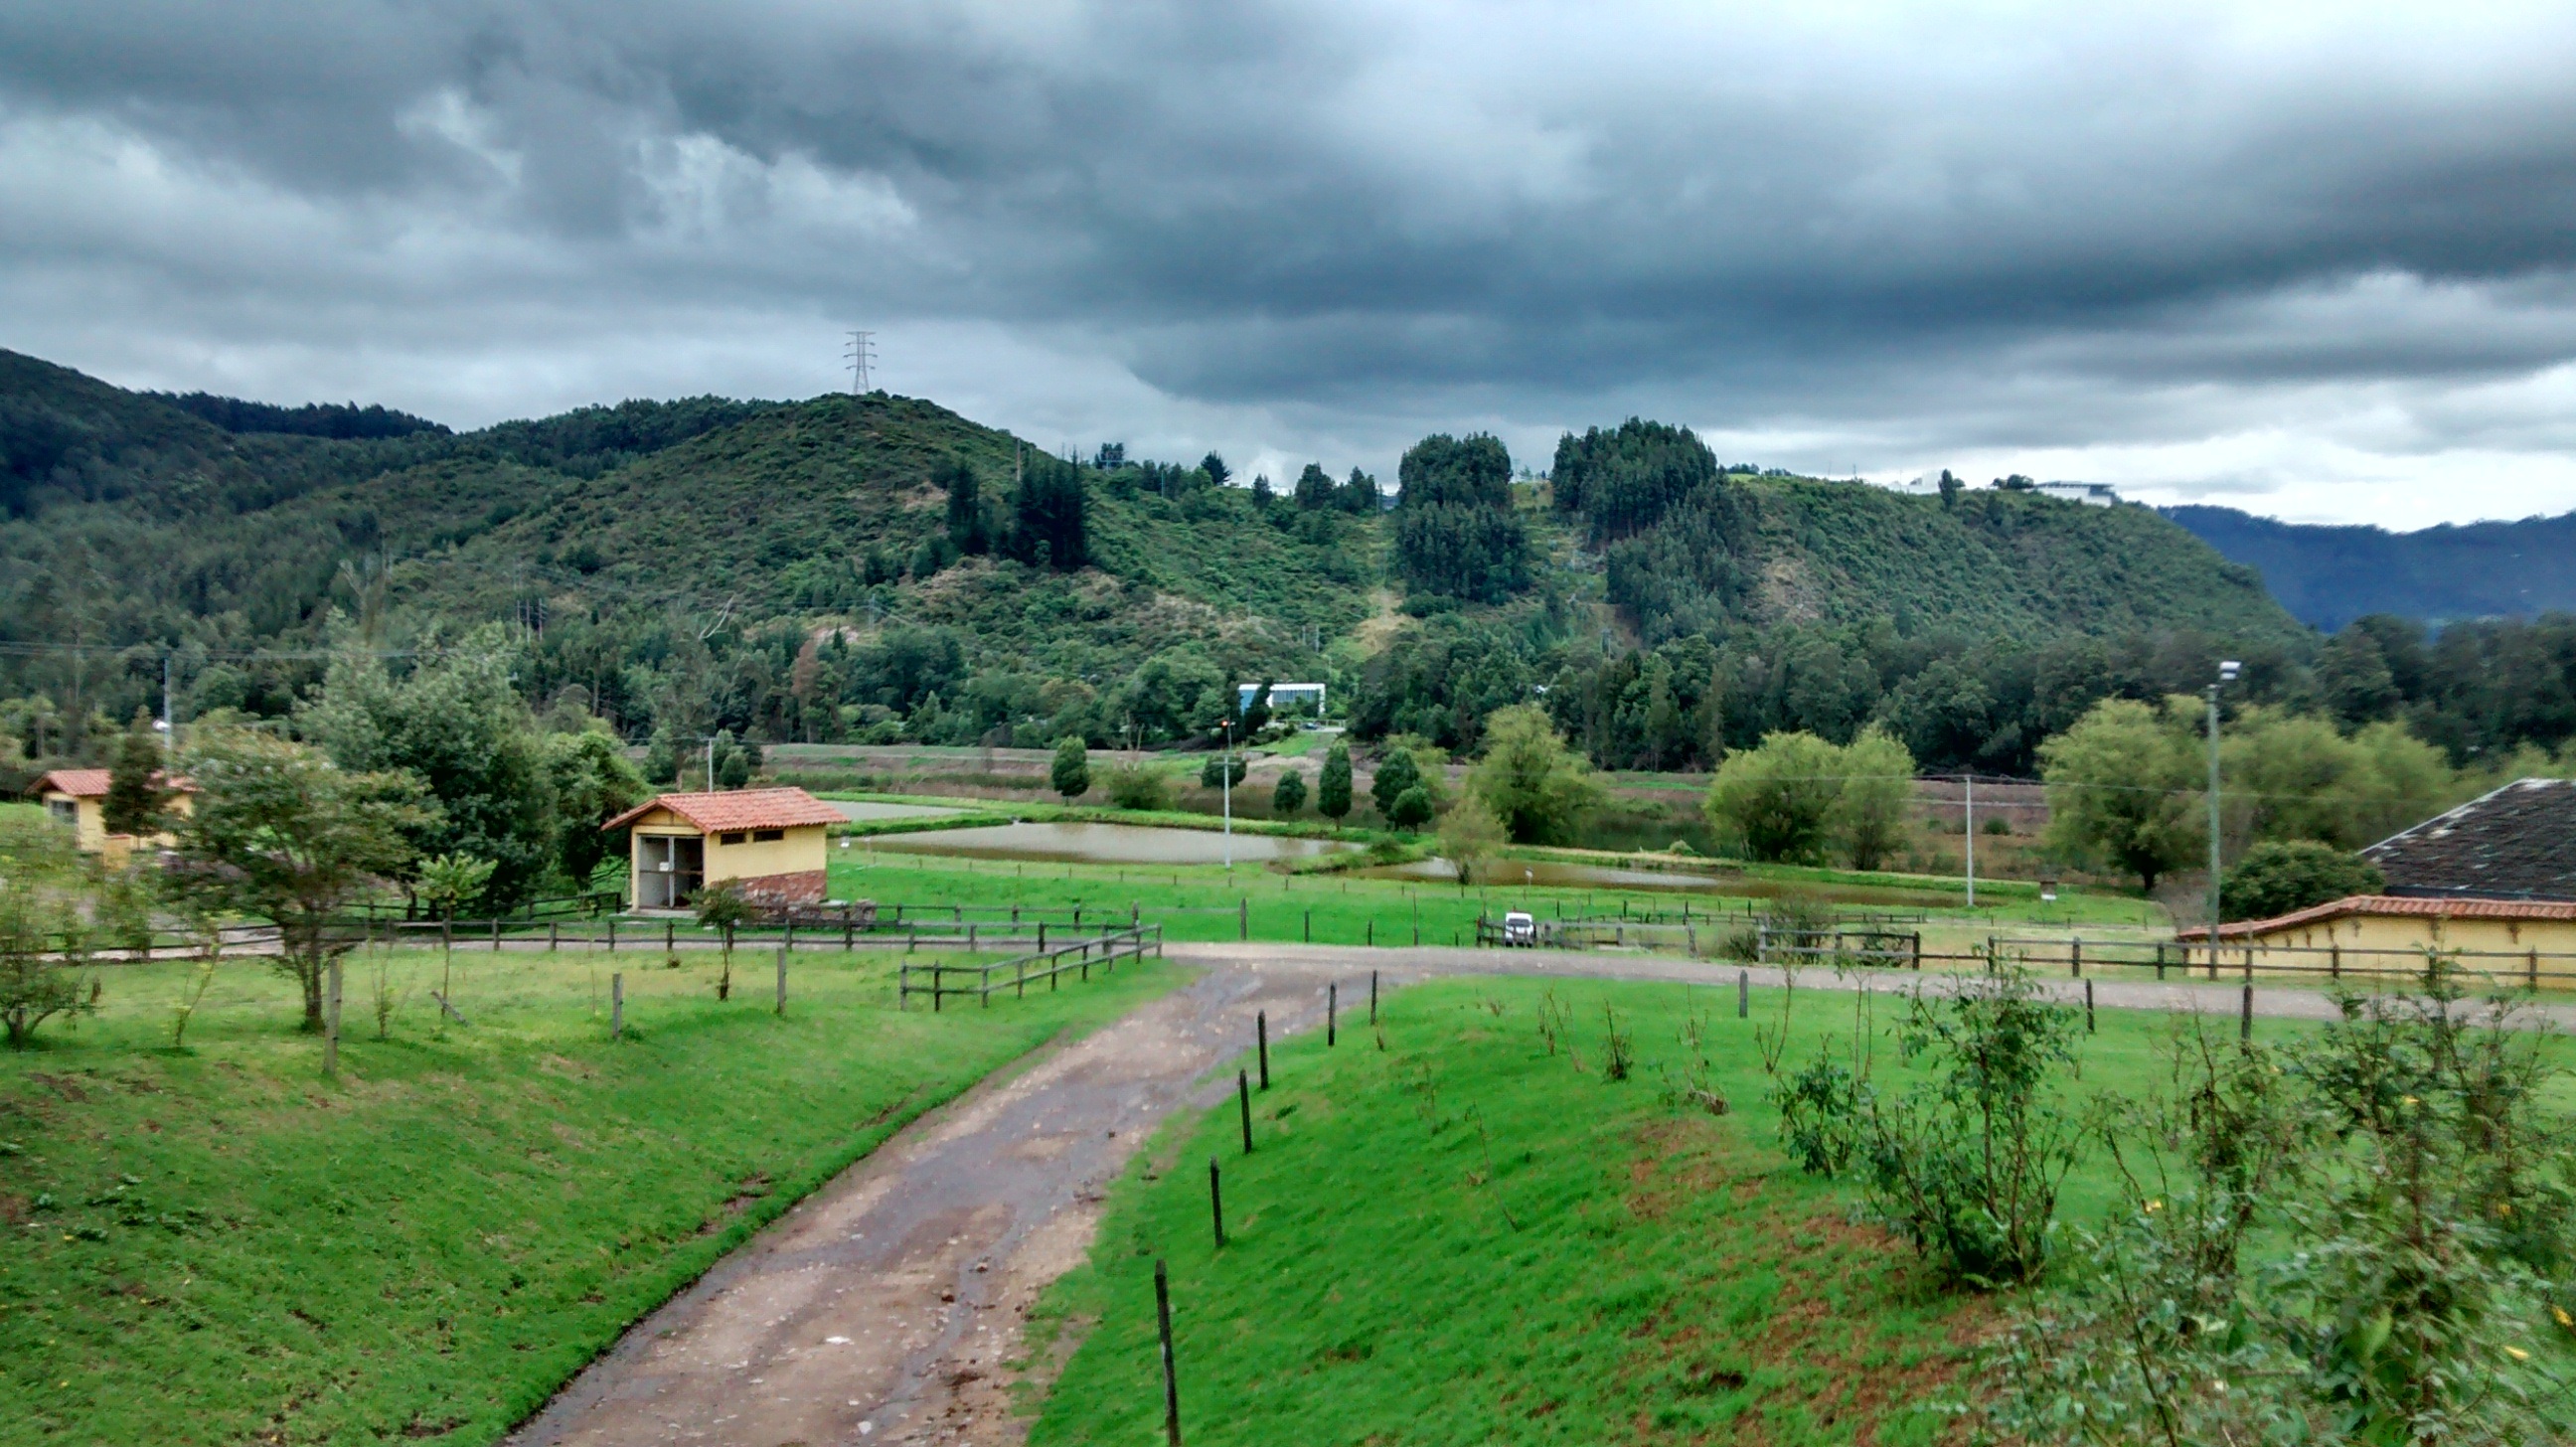
landscape, tree, nature, forest, grass, mountain, sky, sun, field, farm, meadow, prairie, leaf, hill, valley, mountain range, village, pine, green, pasture, horse, blue, reservoir, agriculture, garden, clouds, plateau, beauty, prado, high mountains, rural area, mountainous landforms